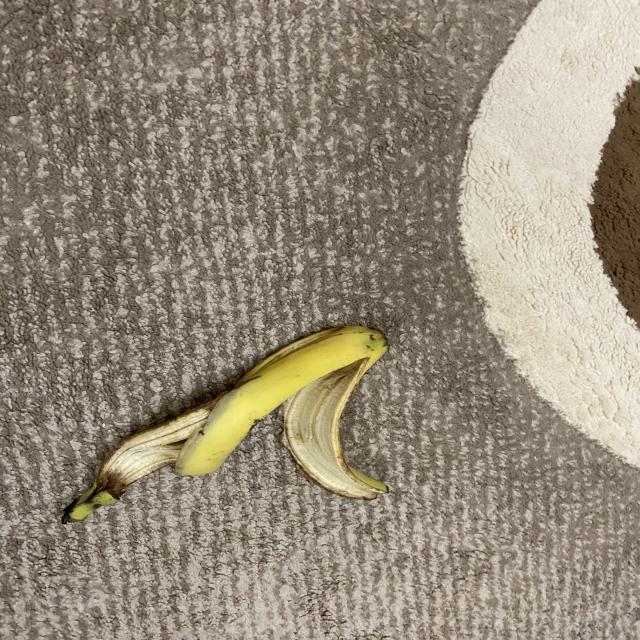
Label: bananas